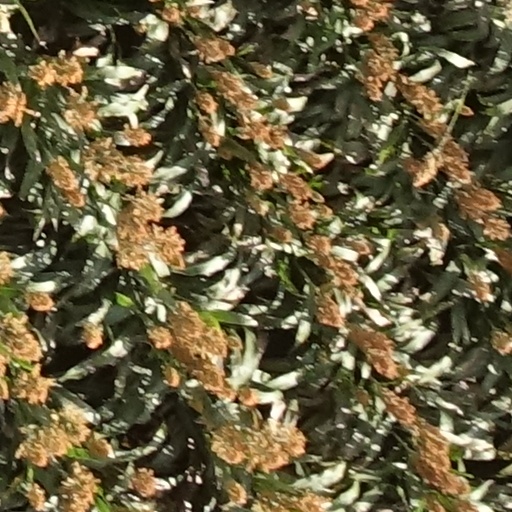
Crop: sorghum